Luther Store

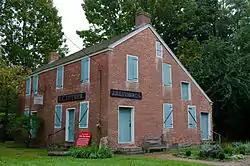

The Luther Store is a historic store at 160 Old Warren Road in Swansea, Massachusetts. It is a -story brick structure with a saltbox profile. Its main facade is five bays wide, with entrances in the second and fourth bays, and interior chimneys at each end. The store retains original fixtures, including solid mahogany counters, drawers for goods storage, and the proprietor's desk. The store was built in 1815 by John Brown Luther, and was operated by the Luther family as a store until 1903. The Luther's Corner area was in the mid-19th century the economic center of Swansea, and Luther's Store served as post office and library. It was acquired in 1941 by the Swansea Historical Society, which now operates it as a local history museum.